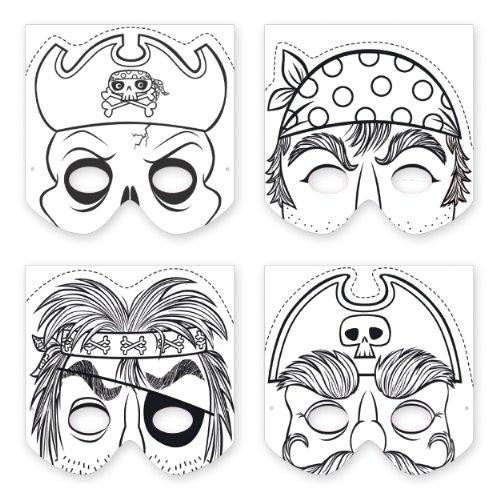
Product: Mudpuppy Pirates Make-a-Mask
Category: Toys & Games | Arts & Crafts | Craft Kits | Paper Craft
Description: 20 tear-off masks to color in.
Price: $11.33
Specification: ProductDimensions:7x7x0.4inches|ItemWeight:6.2ounces|ShippingWeight:6.4ounces(Viewshippingratesandpolicies)|DomesticShipping:Currently,itemcanbeshippedonlywithintheU.S.andtoAPO/FPOaddresses.ForAPO/FPOshipments,pleasecheckwiththemanufacturerregardingwarrantyandsupportissues.|InternationalShipping:Thisitemisnoteligibleforinternationalshipping.LearnMore|ASIN:0735336253|Itemmodelnumber:9780735336254|Manufacturerrecommendedage:4-9years